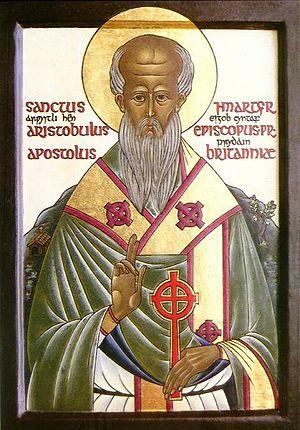
Aristobule de Britannia est un saint du catholicisme romain et du christianisme orthodoxe, nommé dans des listes attribuées à Hippolyte de Rome ou à Dorothée de Tyr le siècle suivant, comme l'un des 70 disciples de Jésus qui aurait été, au Iᵉʳ siècle, le premier évêque de la province romaine de Britannia. Le même type d'informations figure dans toutes les autres listes des 70 disciples. Pour la tradition chrétienne, c'est le premier évangélisateur de la Grande-Bretagne avec Joseph d'Arimathie. Selon Dorothée de Tyr, ce sont les gens de sa résidence de Rome qui sont salués par l'apôtre Paul de Tarse dans l'Épître aux Romains. Il figure par la suite dans les martyrologes et les Calendriers des saints de la « Grande Église » et donc de l'Église catholique.